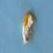
Maize quality: Bad